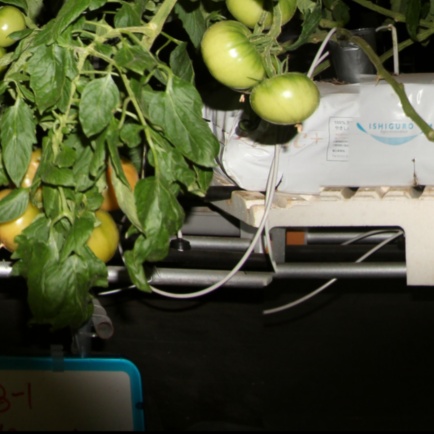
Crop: tomato